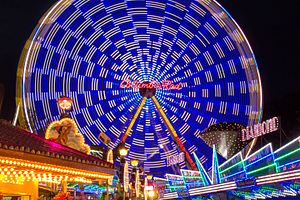
Forlystelsespark
Forlystelsespark i Dülmen i Nordrhein-Westfalen med et pariserhjul.
En forlystelsespark er generel betegnelse for en tivolipark med forlystelser såsom karruseller, rutsjebaner og lignende og måske anden underholdning. Ordet bruges især om fastliggende etablissementer.